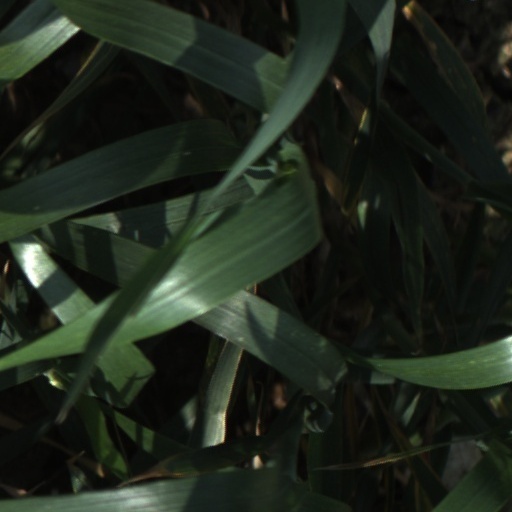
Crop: wheat